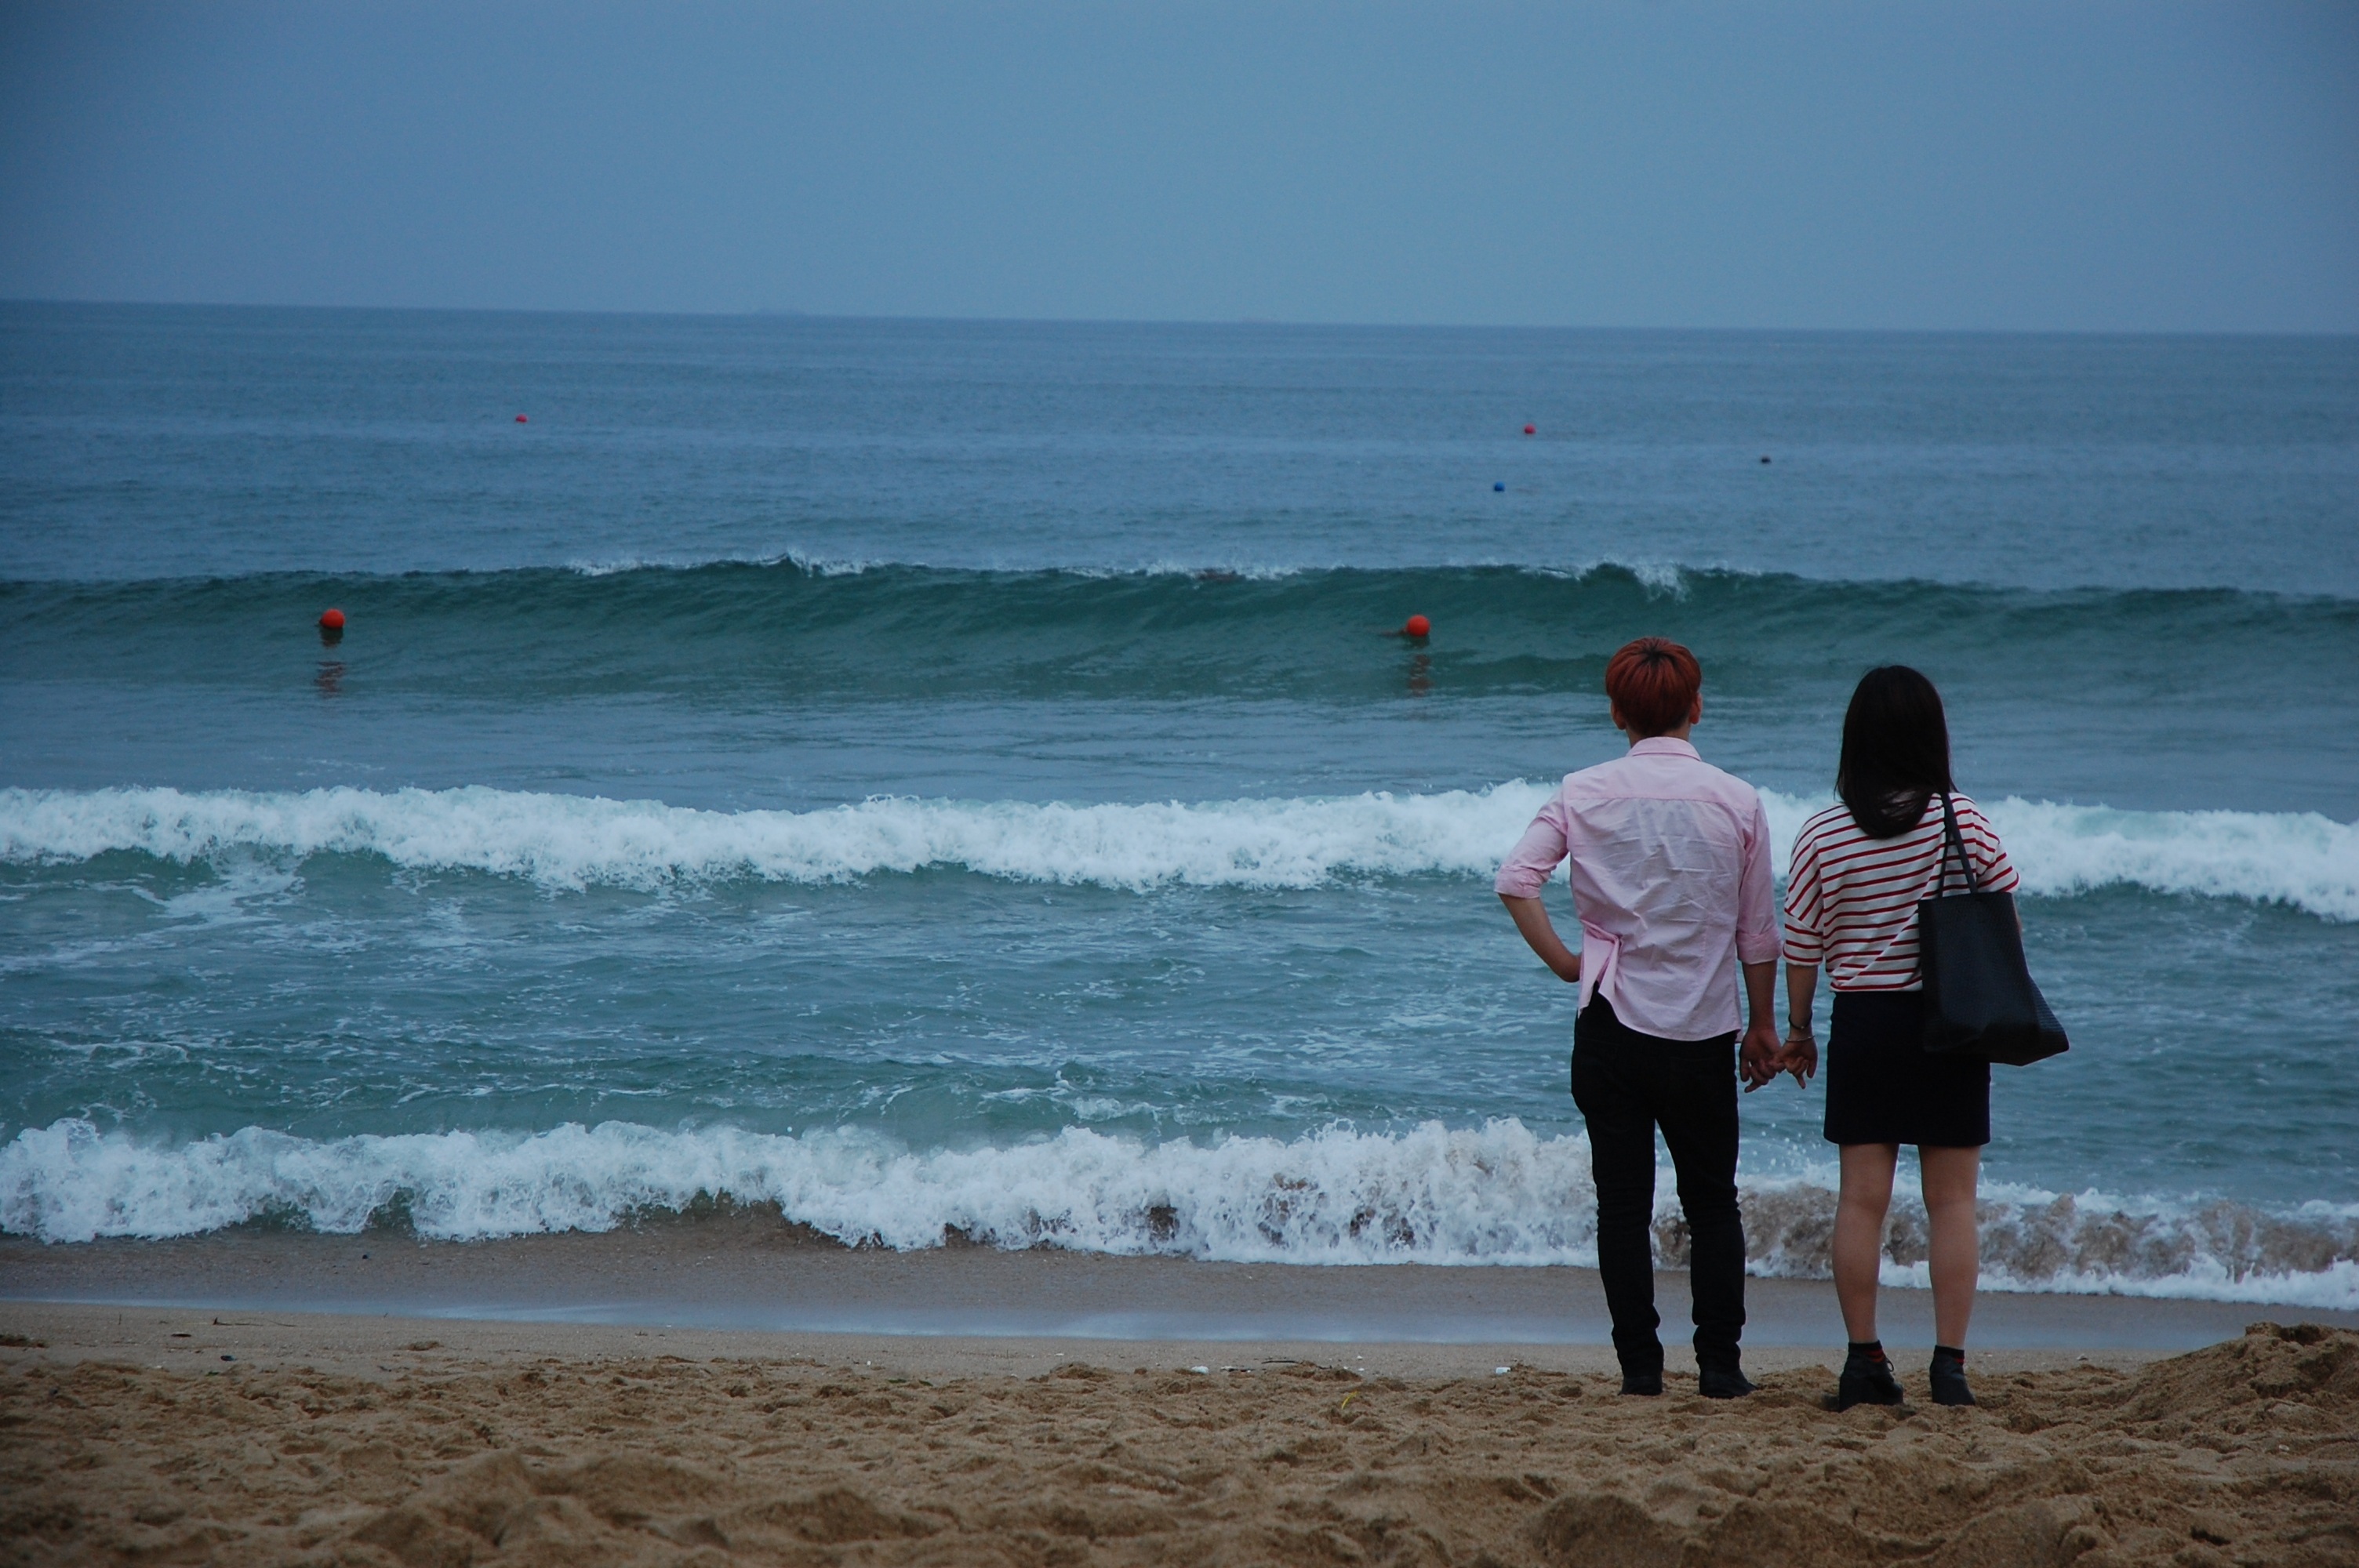
beach, sea, coast, sand, ocean, horizon, shore, wave, vacation, surfing, bay, couple, romantic, body of water, sandy beach, busan, cape, beautiful beaches, wind wave